Saint-Auban-sur-l'Ouvèze

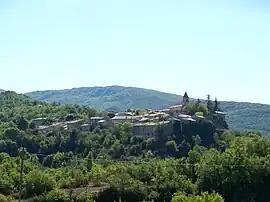
A general view of Saint-Auban-sur-l'Ouvèze

Saint-Auban-sur-l'Ouvèze (literally "Saint Auban on the Ouvèze") is a commune in the Drôme department in southeastern France.